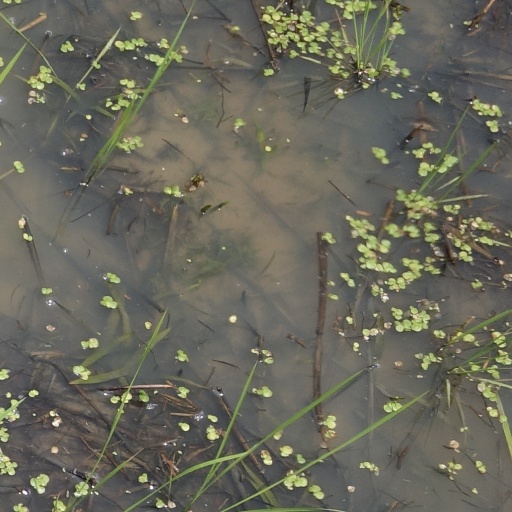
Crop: rice